Mont Cenis Pass Railway

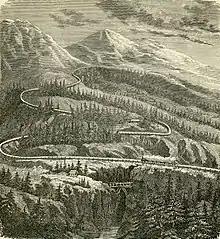
Woodcut from 1880 showing the terrain, with the railway and road following the same alignment

In early 1866 detailed plans and sections were drawn up for submission to governments. Construction began in March. The railway was to be long and would follow the existing roadway over the pass, although at villages the railway had to leave the road and use a separate right of way. Where it was necessary for the track to cross the roadway on the level the tall centre rail was lowered into a trough by the operation of a lever. Out of the standard width of the road the company was allowed for track, with the governments retaining for roadway. There was a continuous wooden barrier separating the roadway from the rail track. Over a distance of the track had to run in snow shelters. Where avalanches were likely these had to be built of masonry; elsewhere they were of sheet iron. At some hairpin bends adjustments had to be made to meet the railway's minimum radius of . Much of the road was built on a shelf and this had to be strengthened or widened in places. On the Italian side the road had been built with a gentle slope. This had proved too prone to avalanches and had been replaced by a steep zig-zag called "Les Échelles" (the ladders), but the railway had to revert to the original roadway because the "ladders" were too severe for it. This section needed of masonry avalanche shelter. Using the Michelin map, the rise from St Michel is and from Susa . J. B. Fell was appointed ‘Managing Director at the Mont Cenis’. It seems that direct labour was employed on the French side whereas on the Italian side the contractor Gianoli & Canova was used.